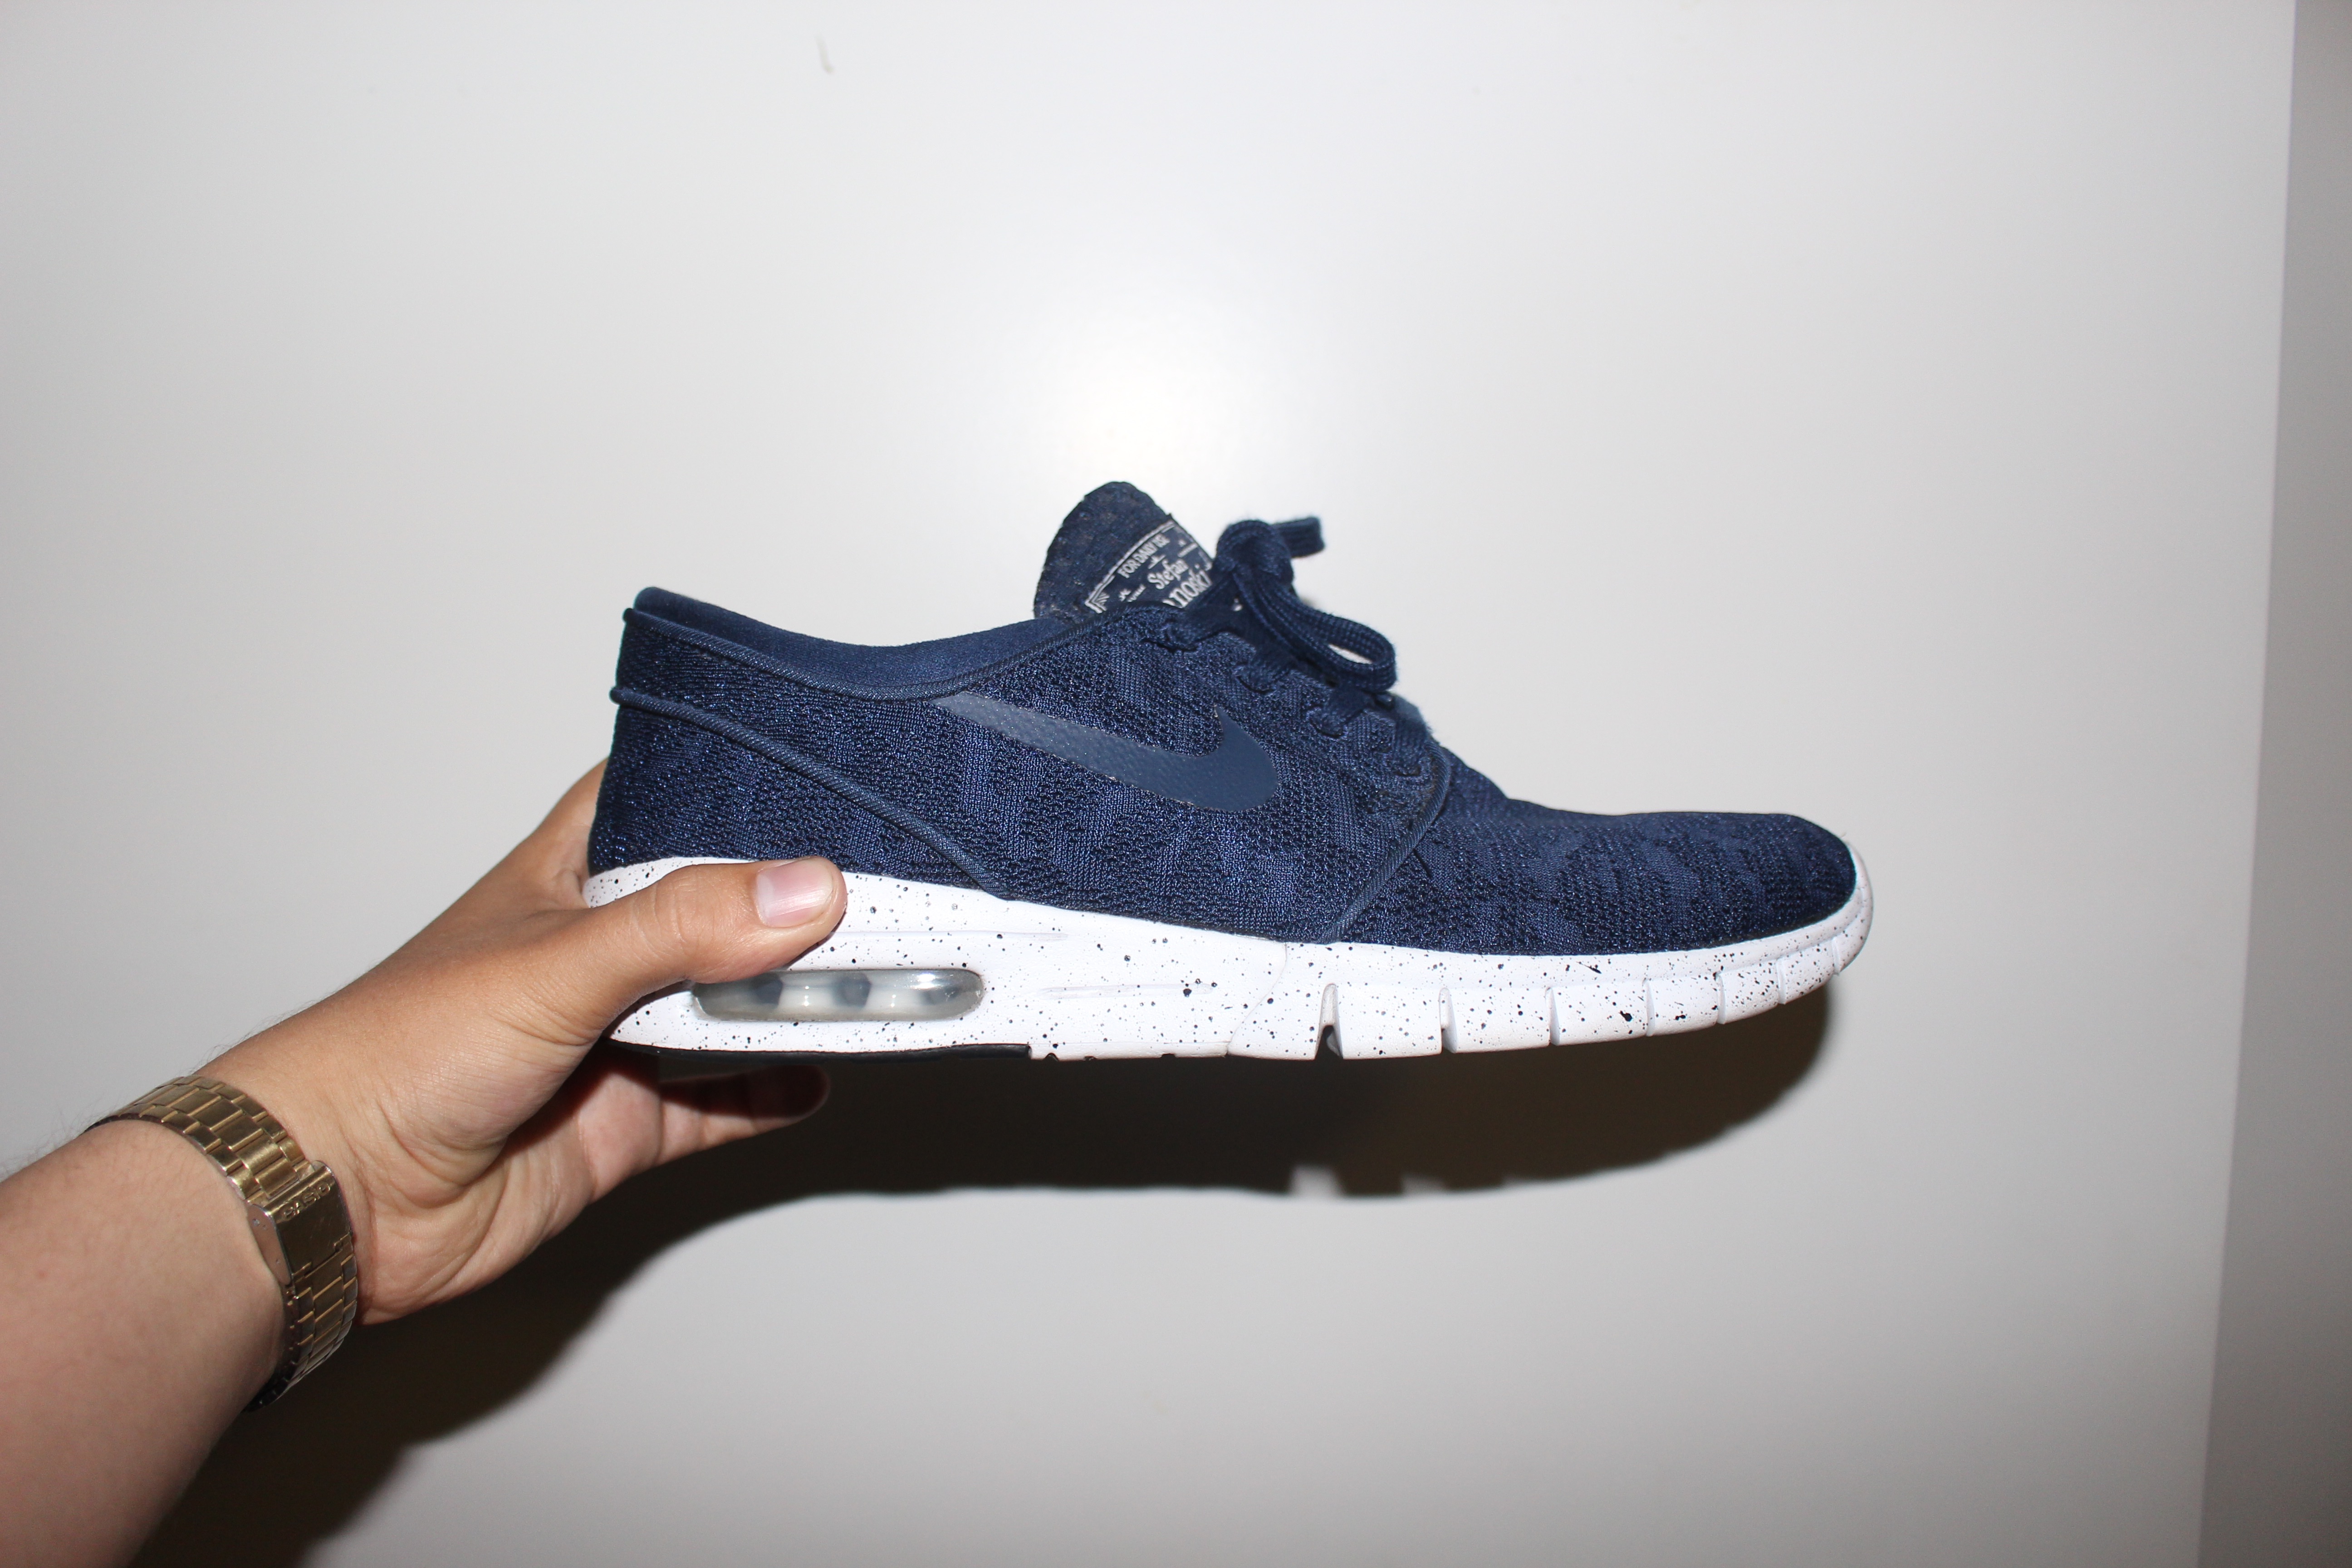
shoe, white, leather, blue, black, brand, textile, sneakers, footwear